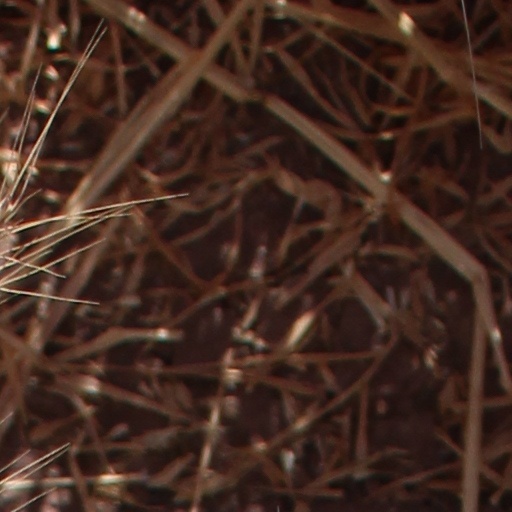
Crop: wheat